Kosovo Albanians

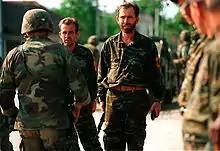
Kosovo Liberation Army handing over arms to U.S. forces, 30 June 1999

In 1992–1993, ethnic Albanians created the Kosovo Liberation Army (KLA). In 1995, the Dayton Agreement was signed in Dayton, Ohio. Finalized on 21 November 1995 and signed on 10 December 1995, the agreement ended the three-year-long Bosnian War. After the Bosnian War, the KLA began staging ambushes of Serb patrols as well as killing policemen, as they sought to capitalize on popular resentment among Kosovan Albanians against the Serbian regime.